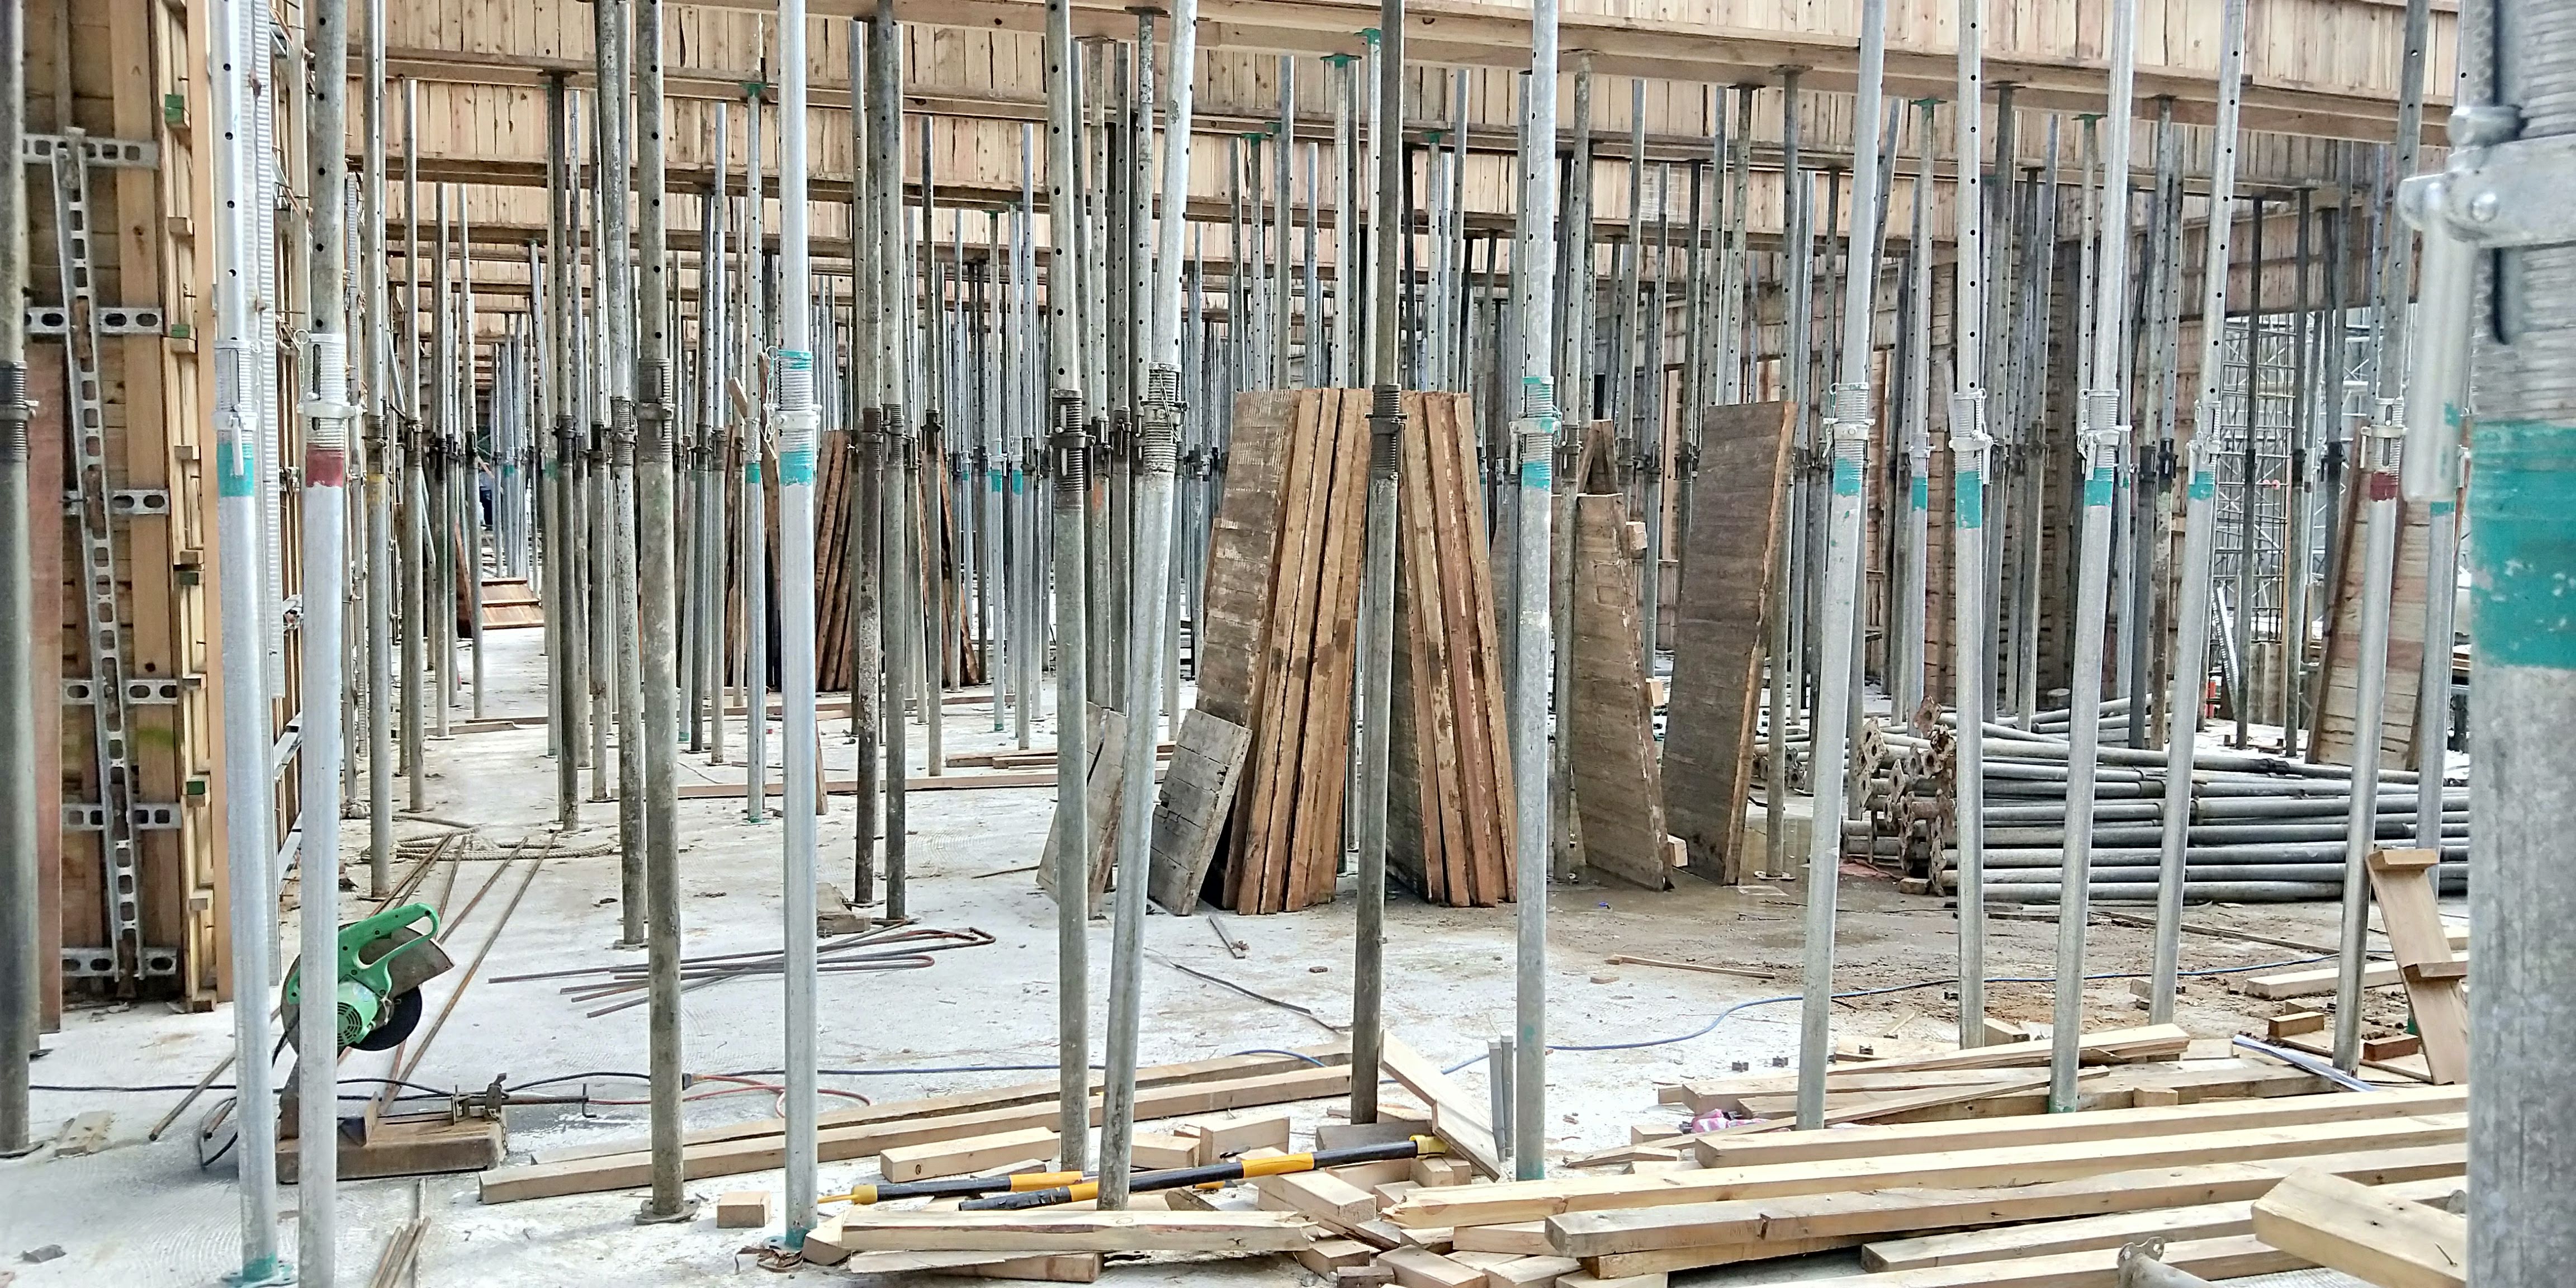
formwork, column, construction, wood, scaffolding, composite material, reinforced concrete